Amazonian Jews

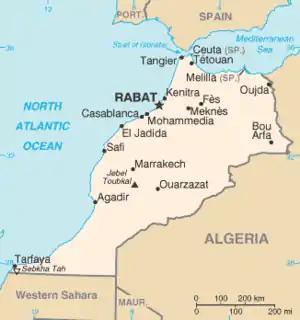
Morocco

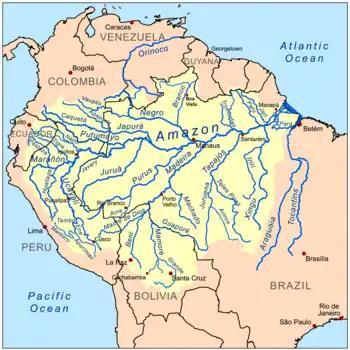
Amazon River basin

In 1808, the Portuguese Empire allowed foreigners to trade and reside in its colony of Brazil, along with tolerance for the private practice of religions other than Catholicism, followed by the official termination of the Portuguese Inquisition in 1821 and the independence of Brazil in 1822. Attracted by the favorable economic and social conditions, Moroccan Jews started migrating to Brazil in 1810. They included two groups: